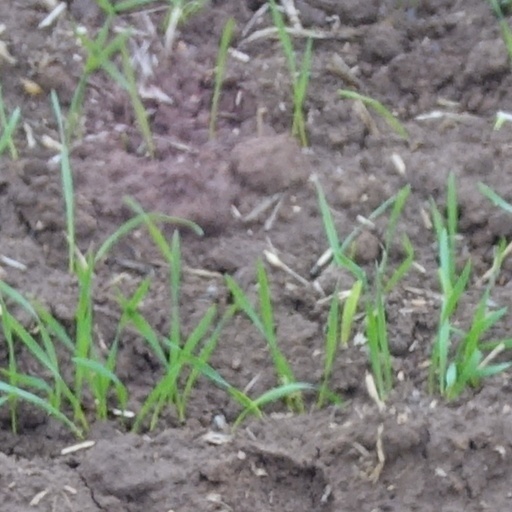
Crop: wheat